Hatfield Peverel Priory

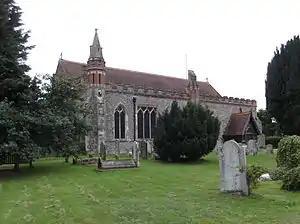
St Andrew's Parish Church, Hatfield Peverel – former conventual church of Hatfield Priory

Hatfield Peverel Priory (also known as Hatfield Priory) was a Benedictine priory in Essex, England, founded as a secular college before 1087 and converted into priory as a cell of St Albans by William Peverel "ante" 1100. It is in the English Heritage Register of Parks and Gardens of Special Historic Interest in England and is located on the south side of the village of Hatfield Peverel, about 5 miles north-east of Chelmsford. At the Dissolution of the Monasteries, a timber-frame structure dominated the property.